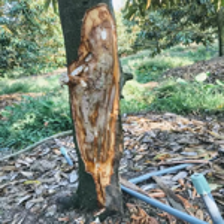
Label: stem_cracking_ gummosis